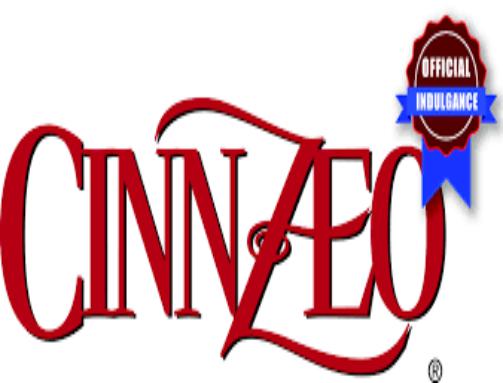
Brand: Cinnzeo
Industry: Food